Not the End

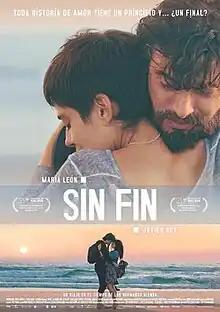
Theatrical release poster

Not the End is a 2018 Spanish romantic fantasy drama film directed by César Esteban Alenda and José Esteban Alenda based on the 2014 short film of the same name which stars María León and Javier Rey.